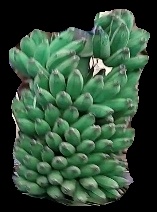
Variety: elakki-bale
Grade: grade1